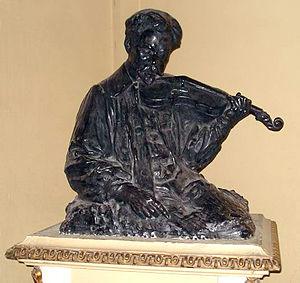
Eugen Huber, né à Pest le 15 septembre 1858 et mort à Budapest le 12 mars 1937, mieux connu sous son nom hongrois Jenő Hubay, est un violoniste, compositeur et professeur de musique hongrois.
Miklós Ligeti né le 1ᵉʳ mai 1871 à Pest, Hongrie et mort le 10 décembre 1944 à Budapest, est un sculpteur et un artiste hongrois. Son style sculptural intègre des éléments de l'impressionnisme et du réalisme.